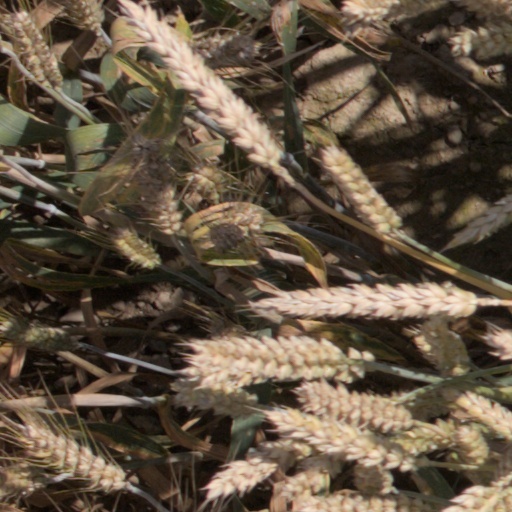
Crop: wheat